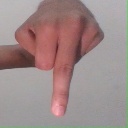
अक्षर: प